Treeton railway station

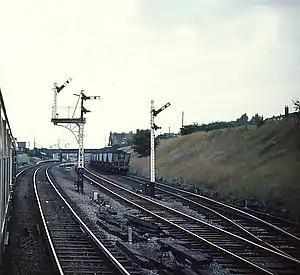
Site of the former station (1970)

Treeton railway station is a former railway station in Treeton, South Yorkshire, England.